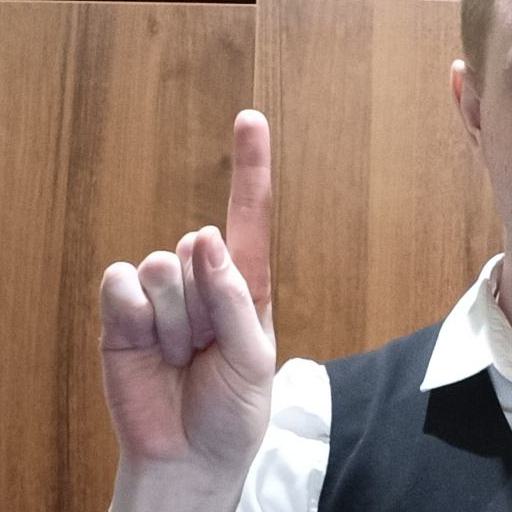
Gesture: one